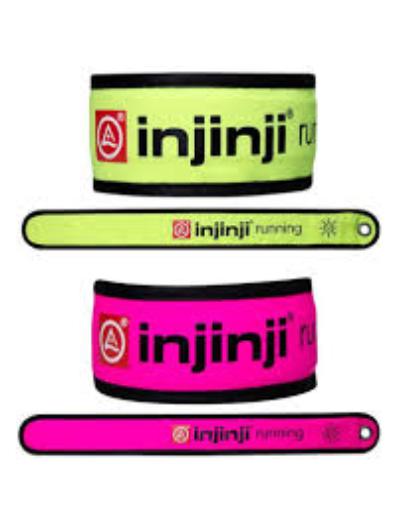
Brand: Injinji
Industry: Clothes